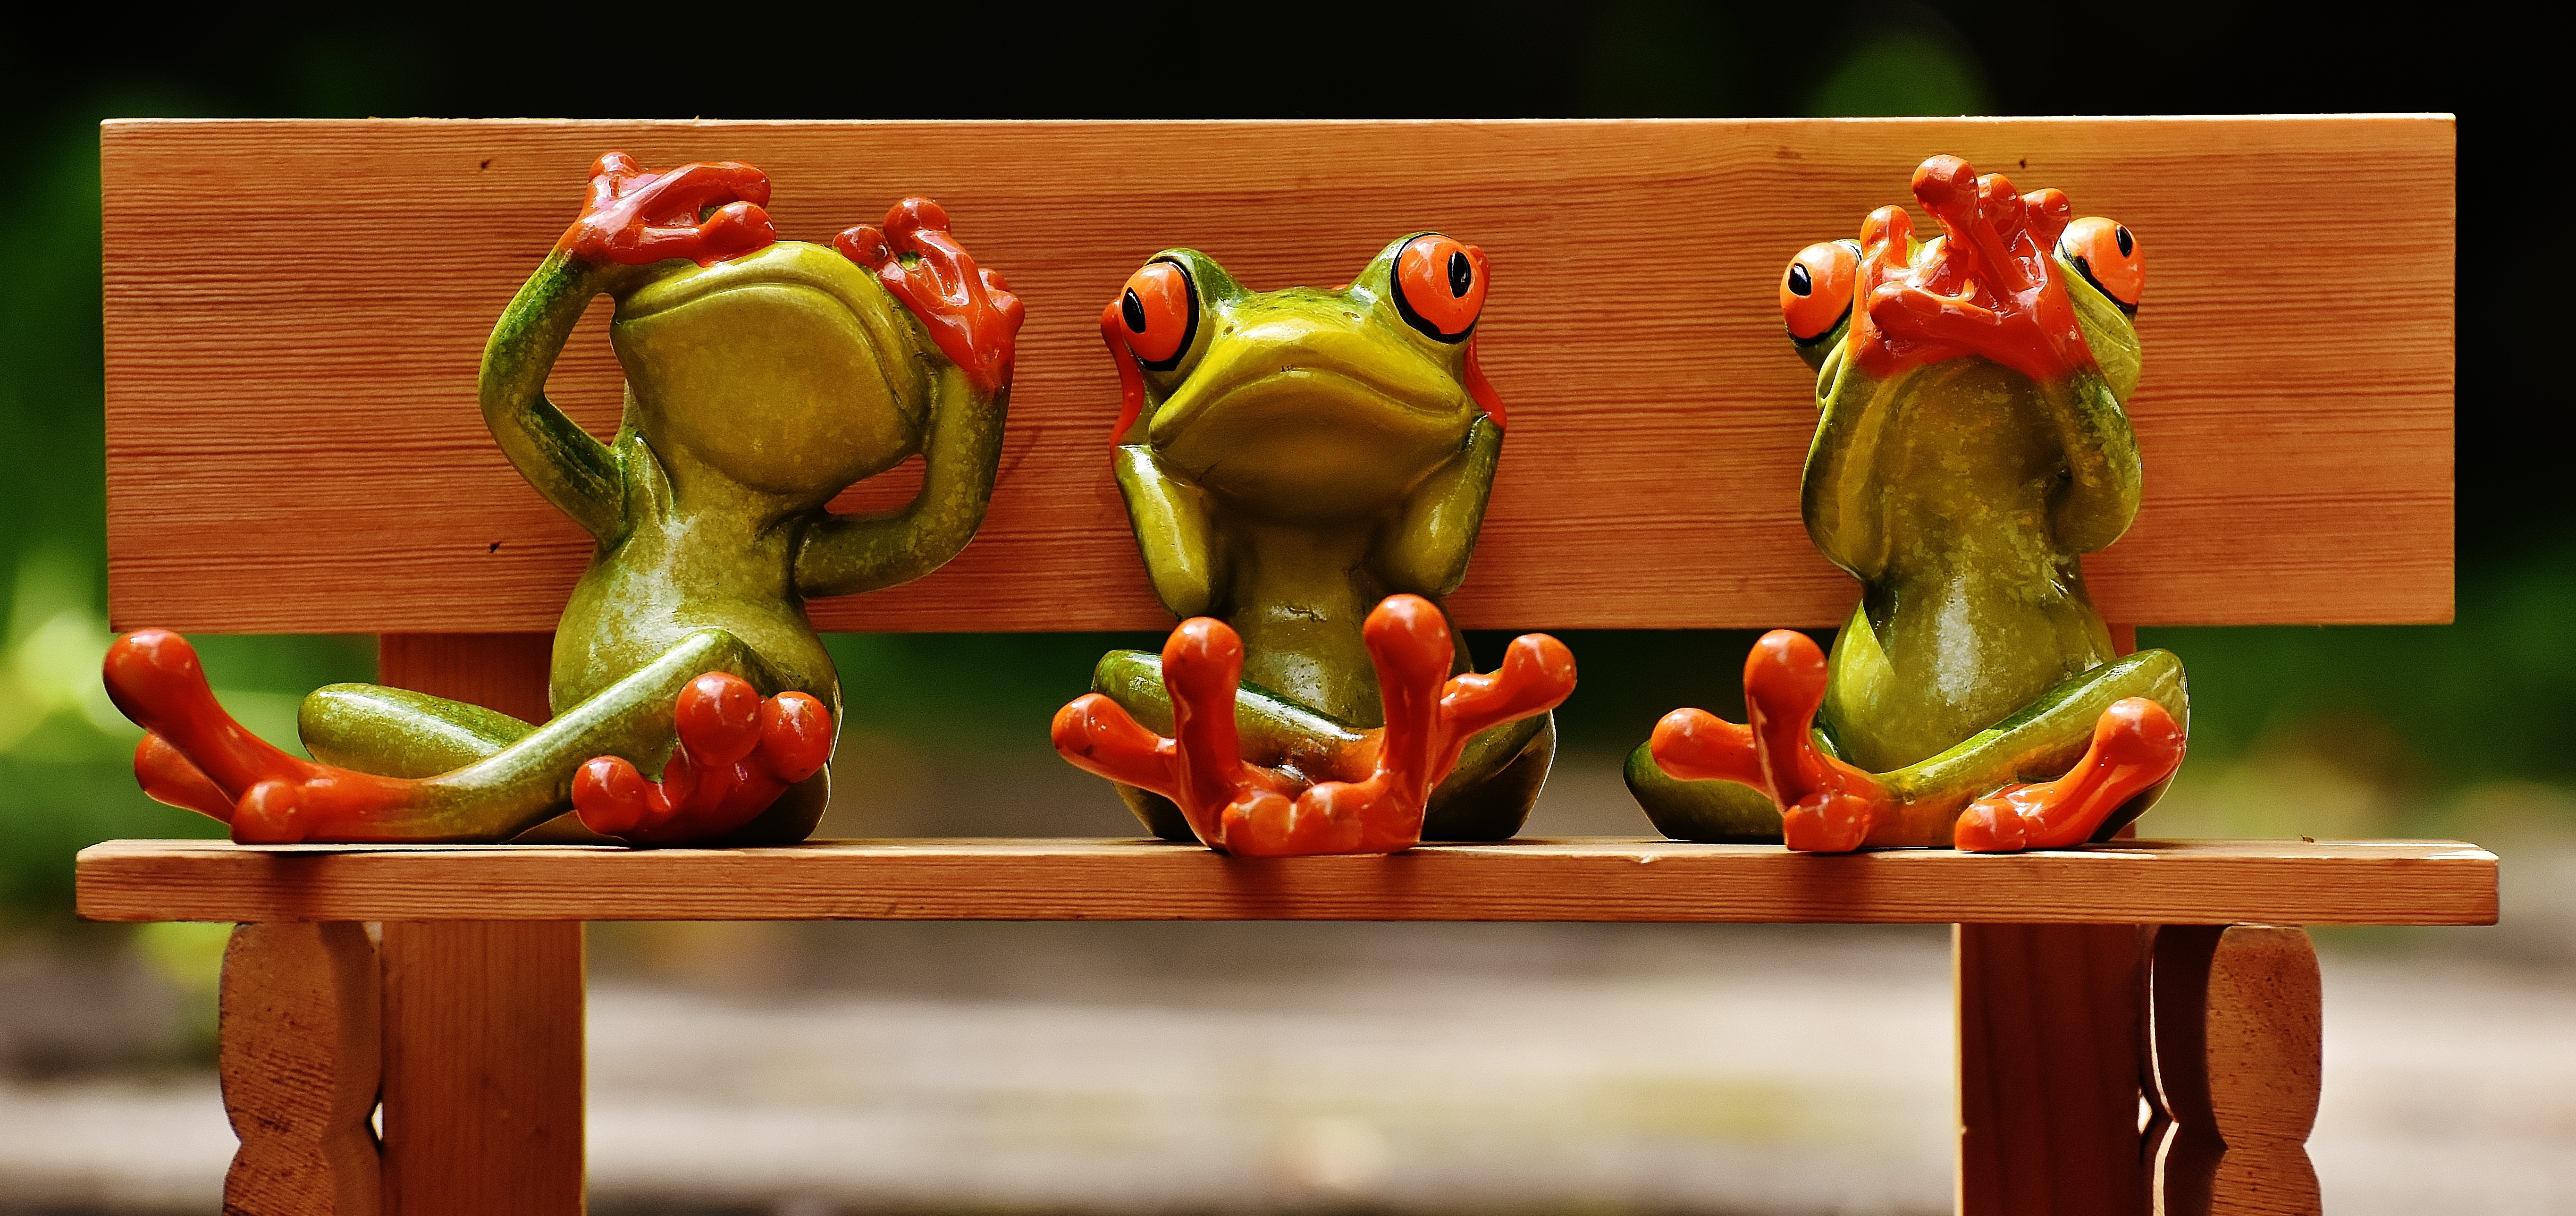
wood, bench, cute, green, red, frog, amphibian, sit, wooden bench, bank, fun, funny, carving, figures, frogs, not hear, not see, do not speak